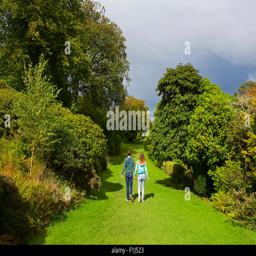
young couple walking along the terrace in the gardens